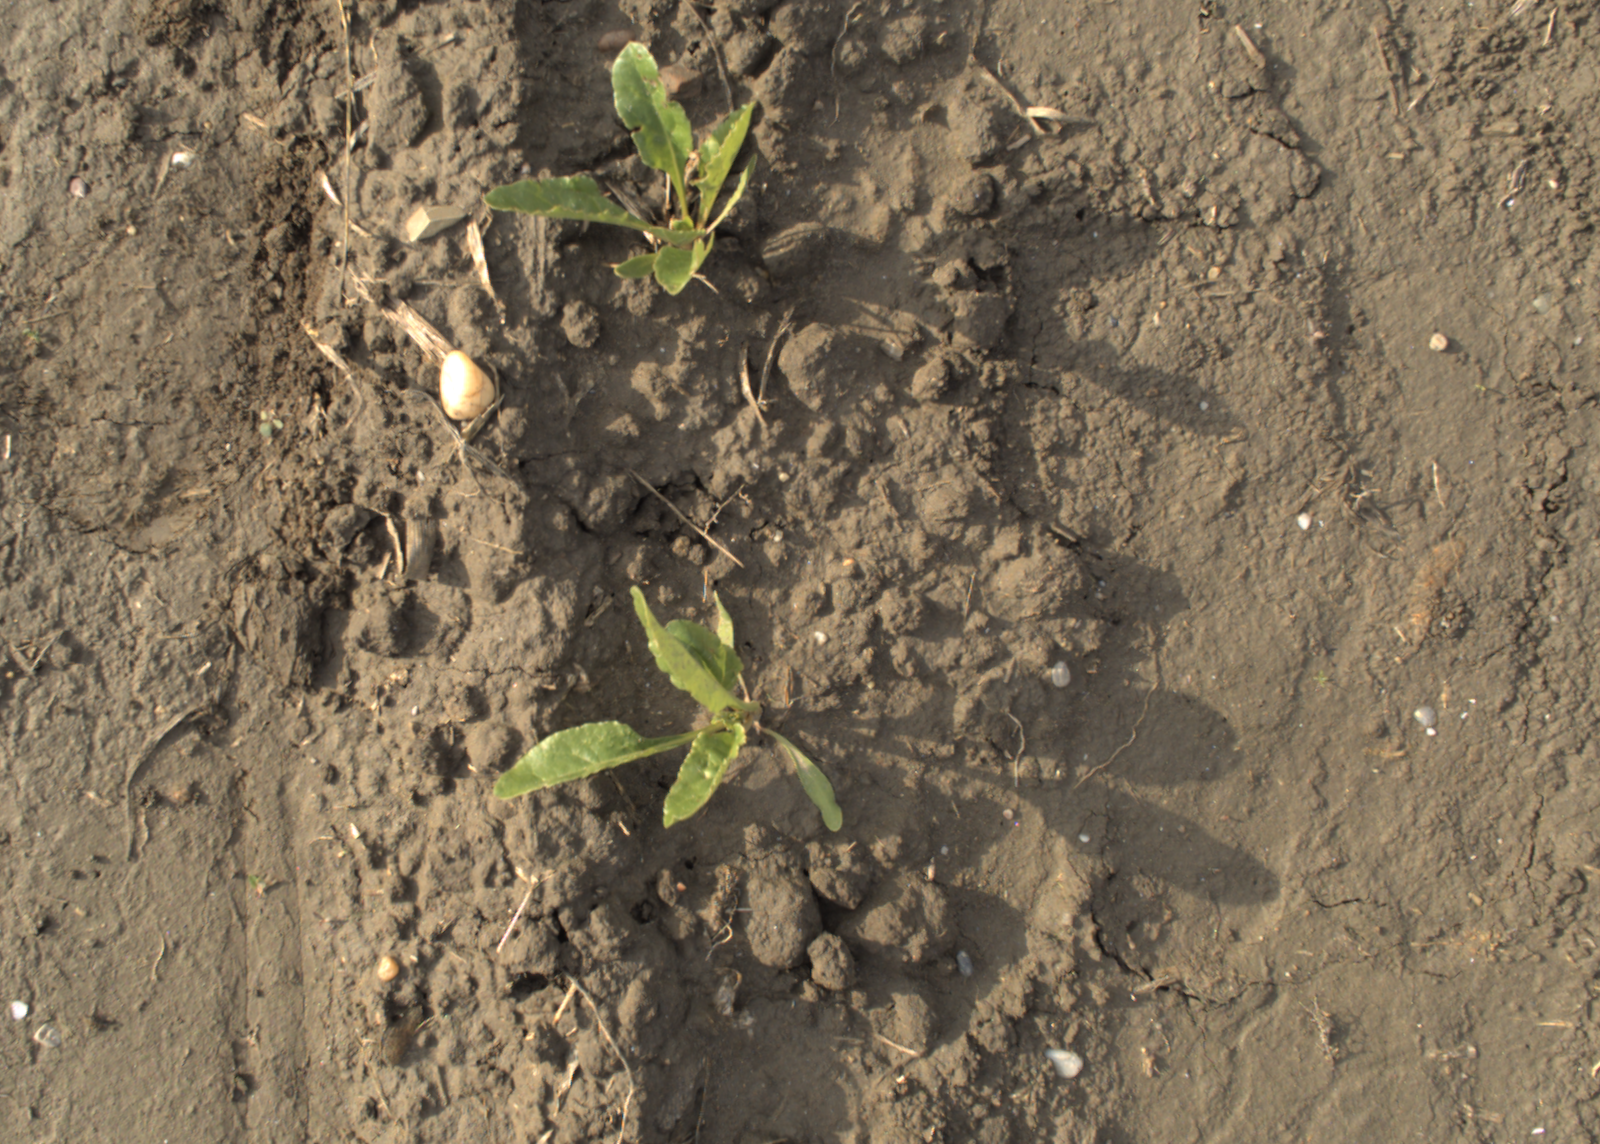
Capture date: 13.10.2021 10:04:08
Weather: mixed
Wind: strong
Seeding date: 02.09.2021
Plant canopy height (mm): 956